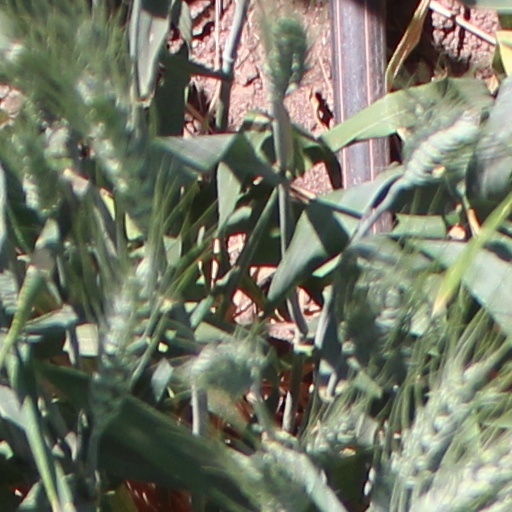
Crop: wheat